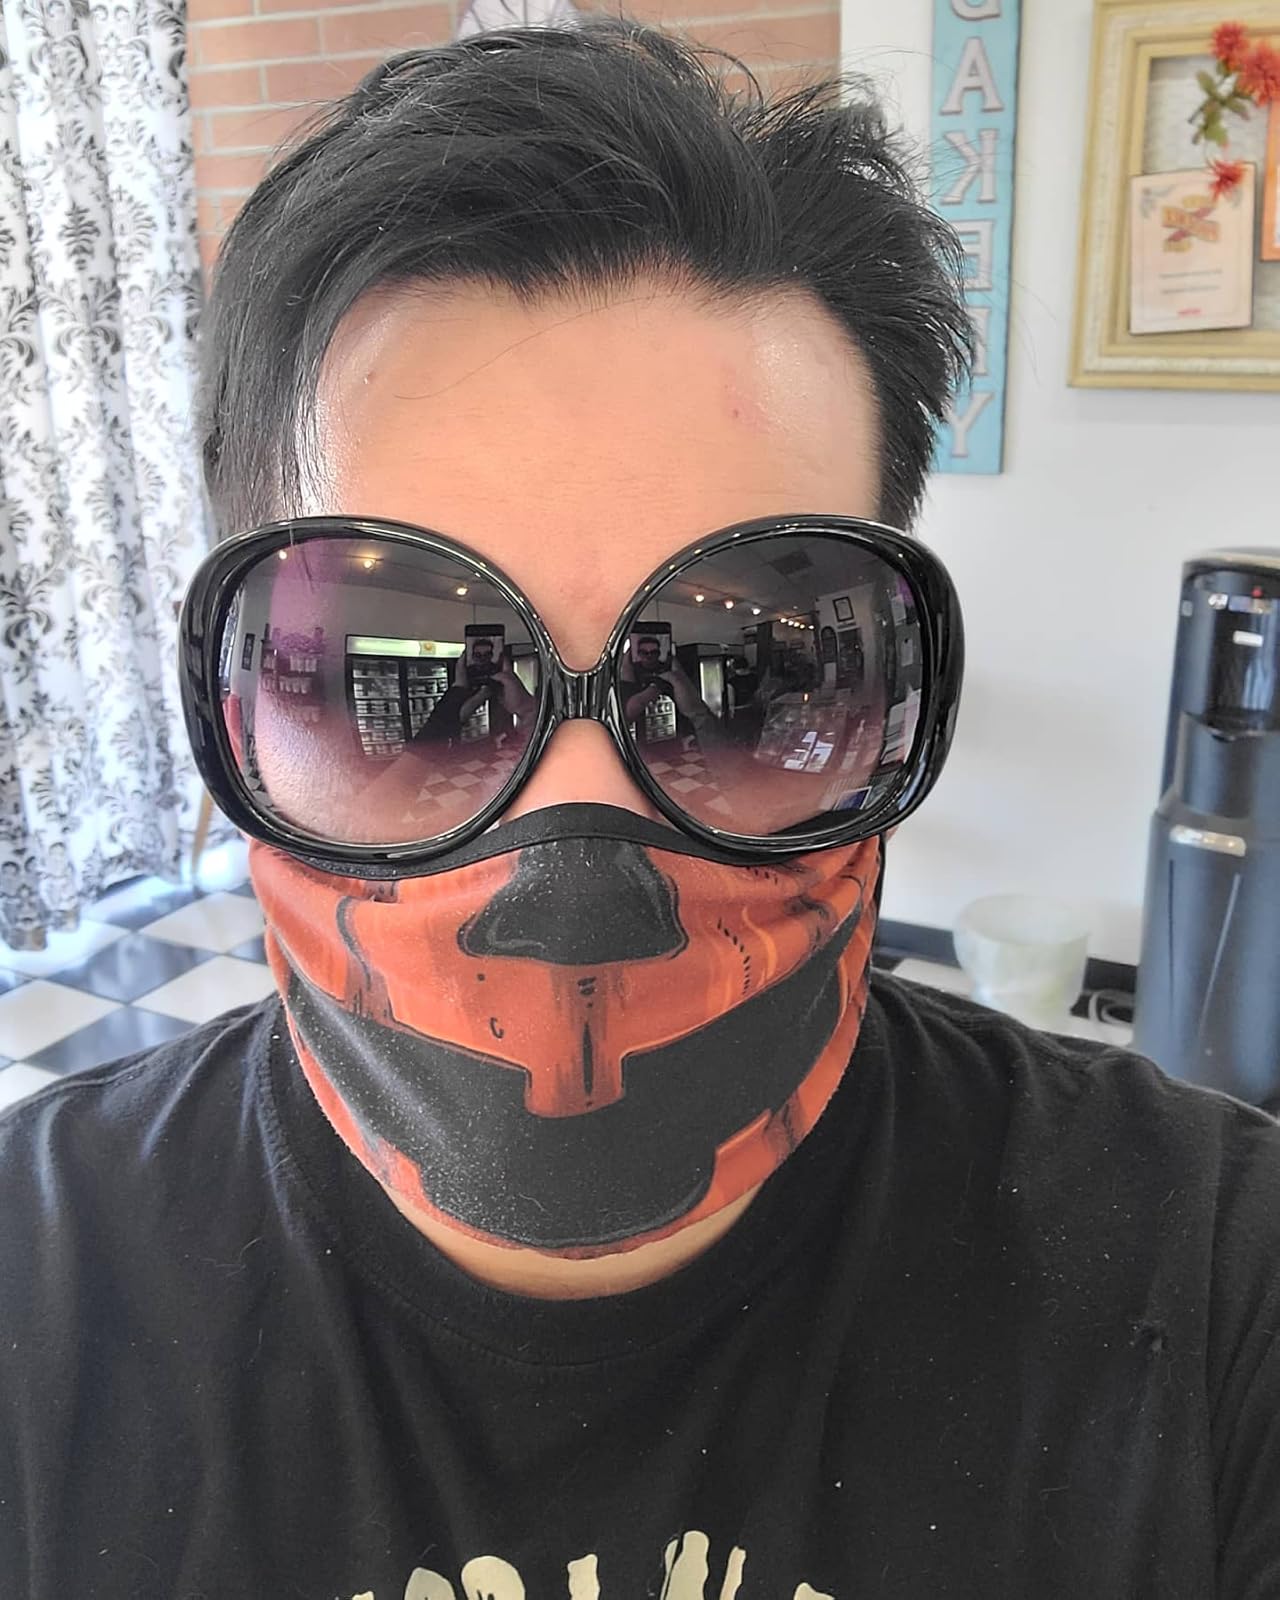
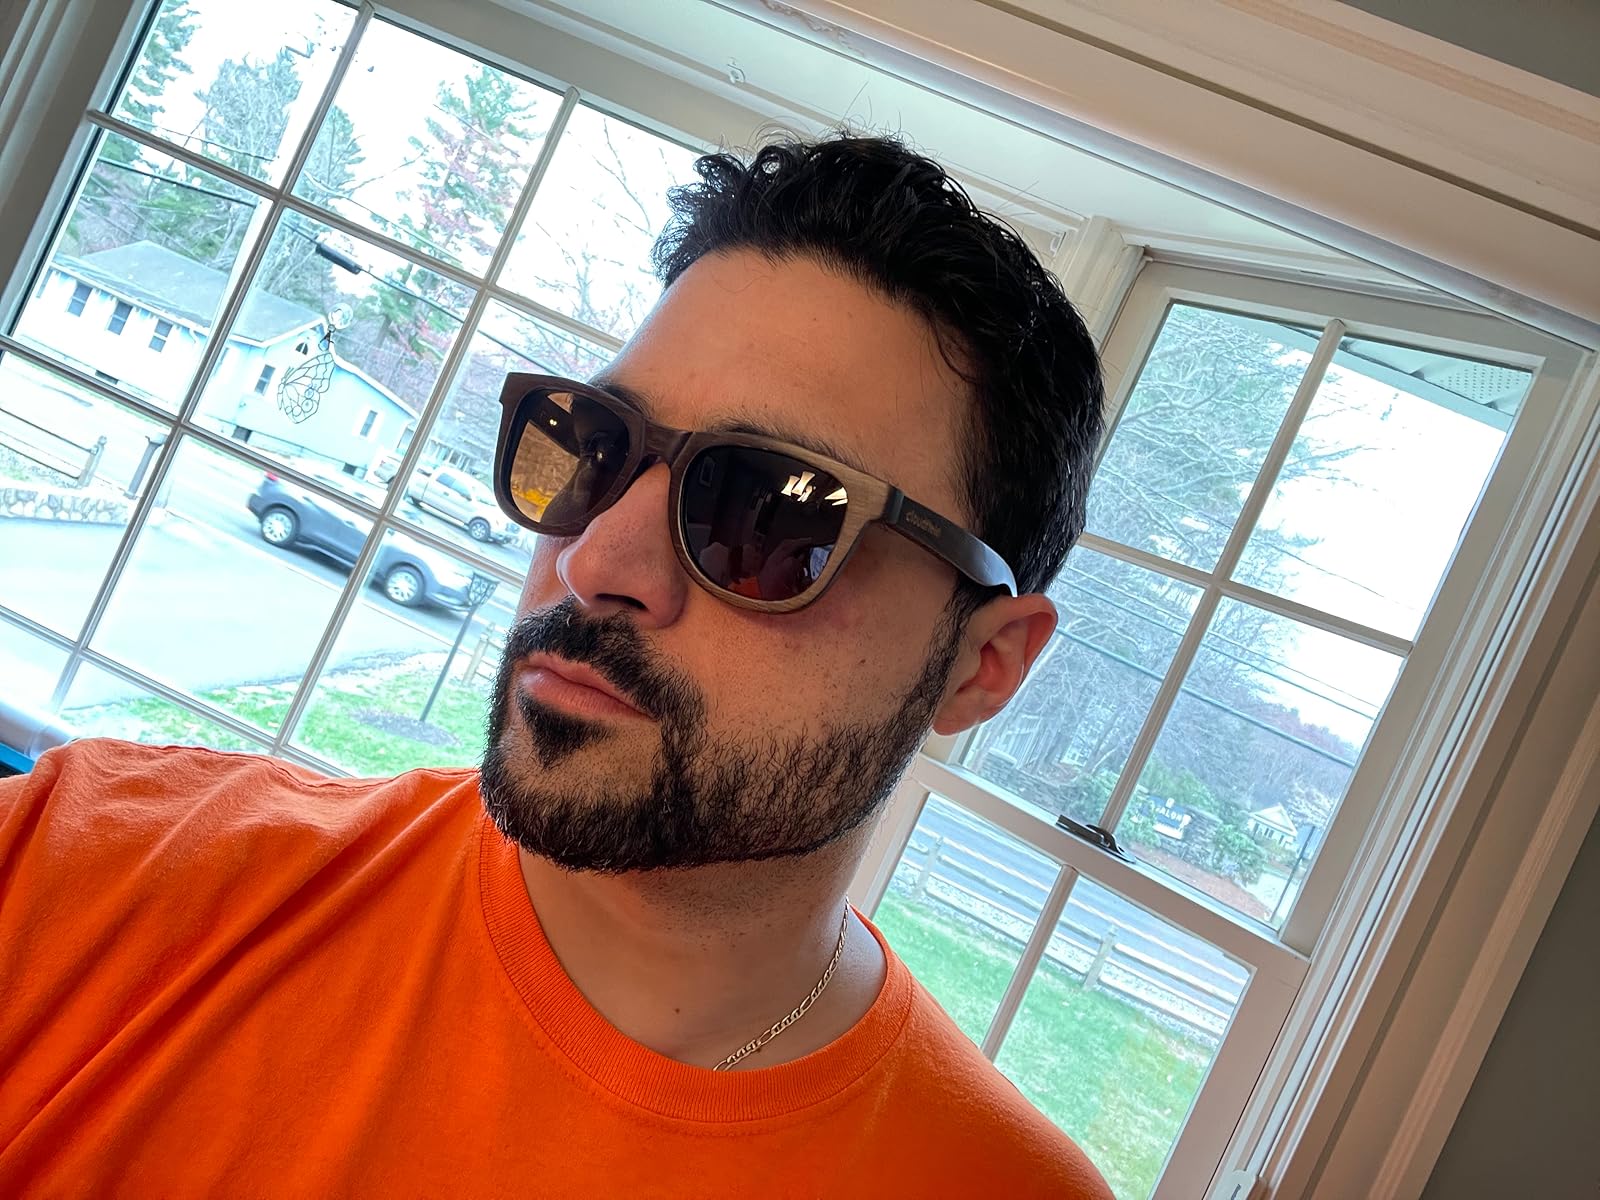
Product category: accessories_sunglasses
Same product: no